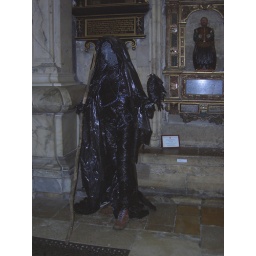
This sculpture by Linda Thompson was made from black bags